Suleiman of Germiyan

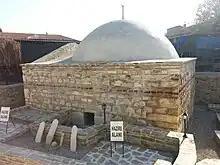
The tomb of Suleiman Shah in Kula.

Suleiman Shah had two known consorts: a daughter of Umur of Aydın; and Mutahhare Abide Hatun, who was the daughter of Sultan Walad, son of the famous Sufi scholar and poet Rumi. Suleiman's offspring included Hizir Pasha, Burhan al-Din Ilyas Pasha, Qurd Abdal, and Devletşah Hatun, all born to Mutahhare Abide Hatun; and his successor Yakub II, born to the daughter of Umur. Apart from Devletşah Hatun, Suleiman had numerous other daughters.